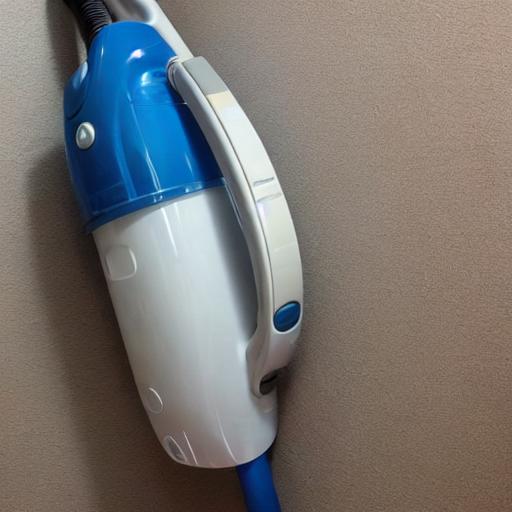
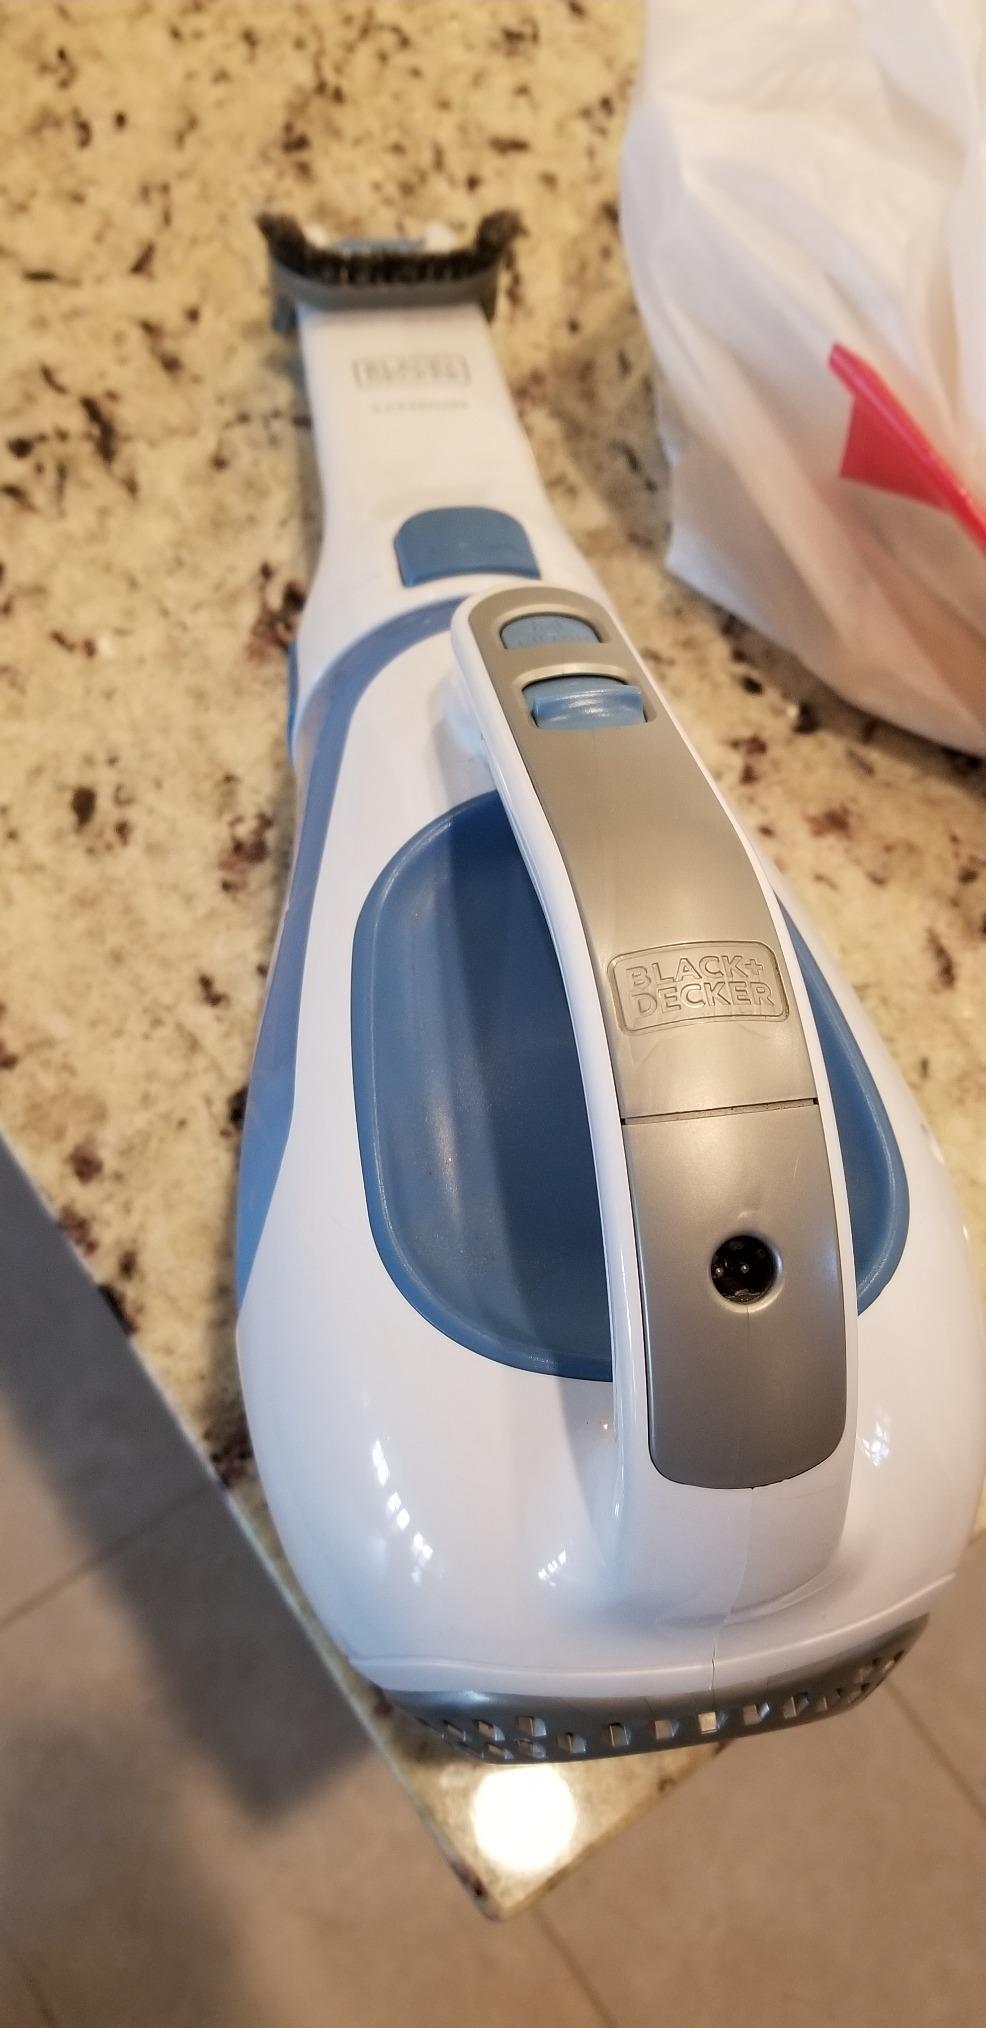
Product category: items_vacuum
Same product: no